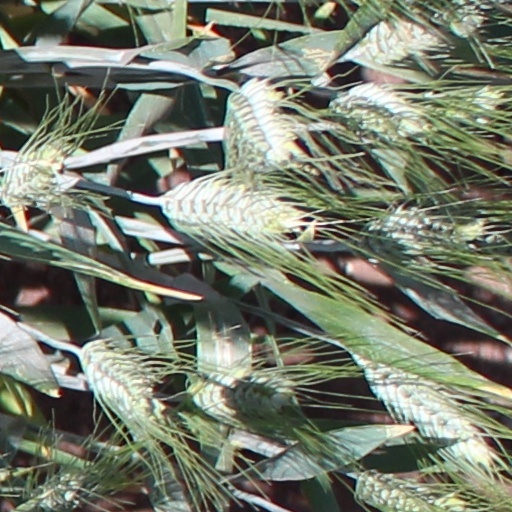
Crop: wheat